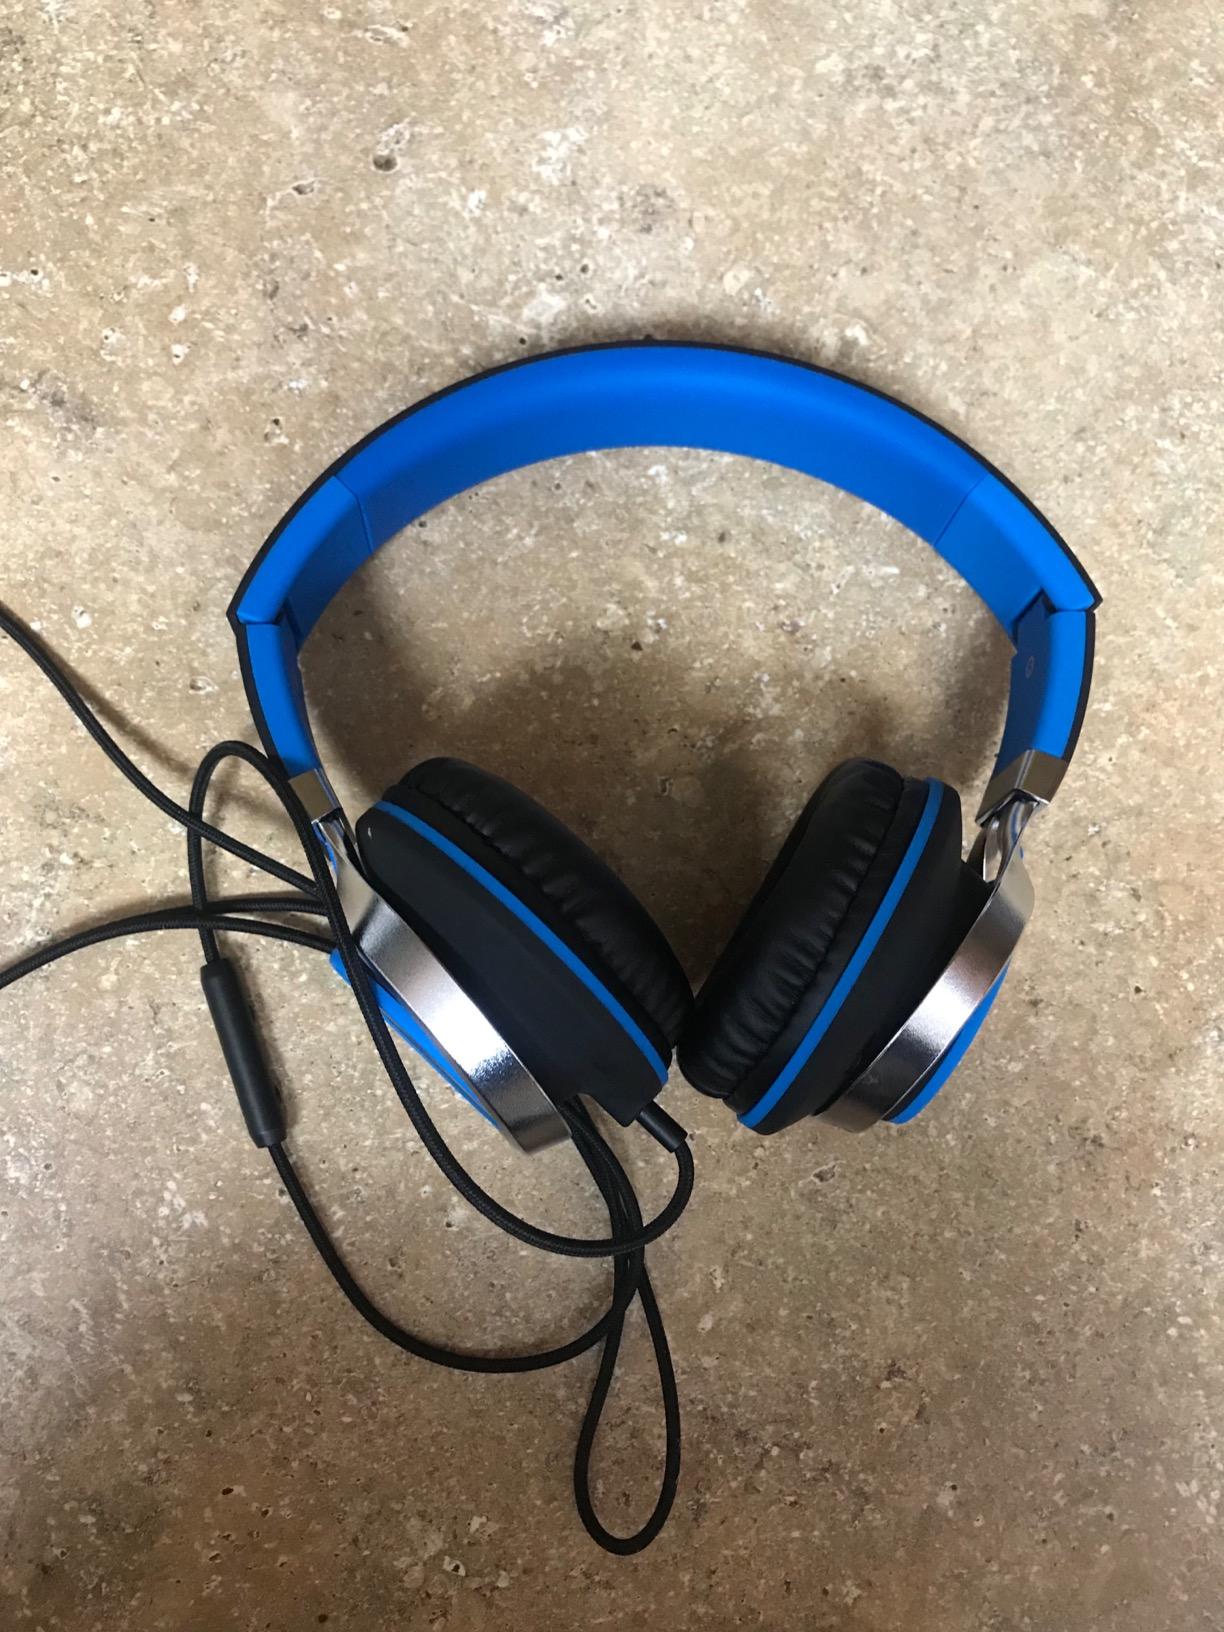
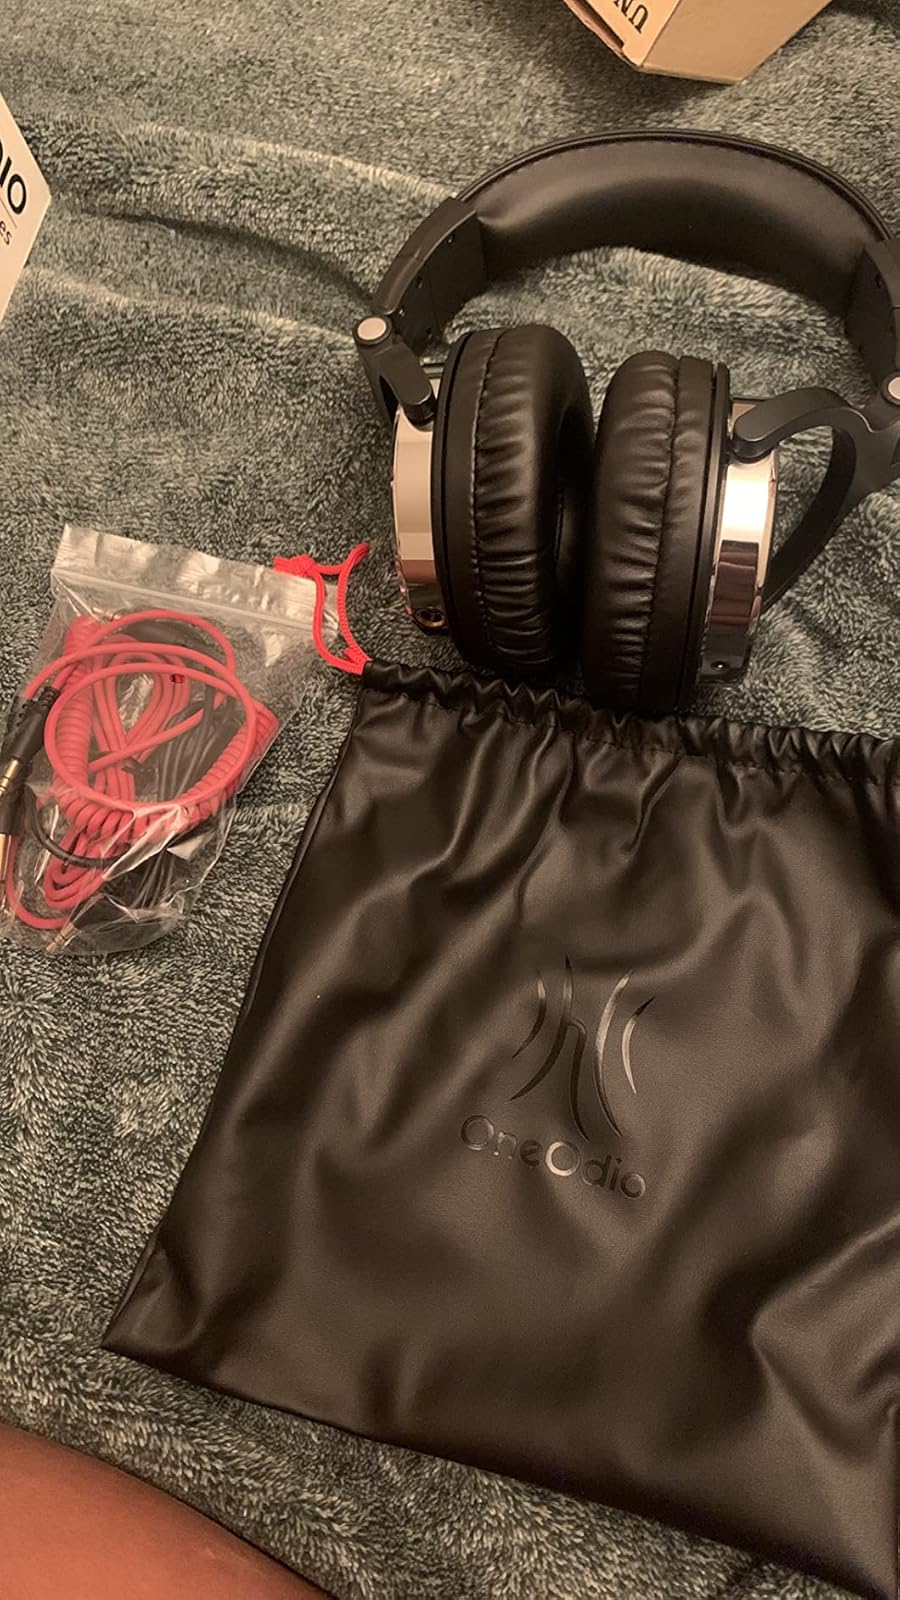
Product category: headphones
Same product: no